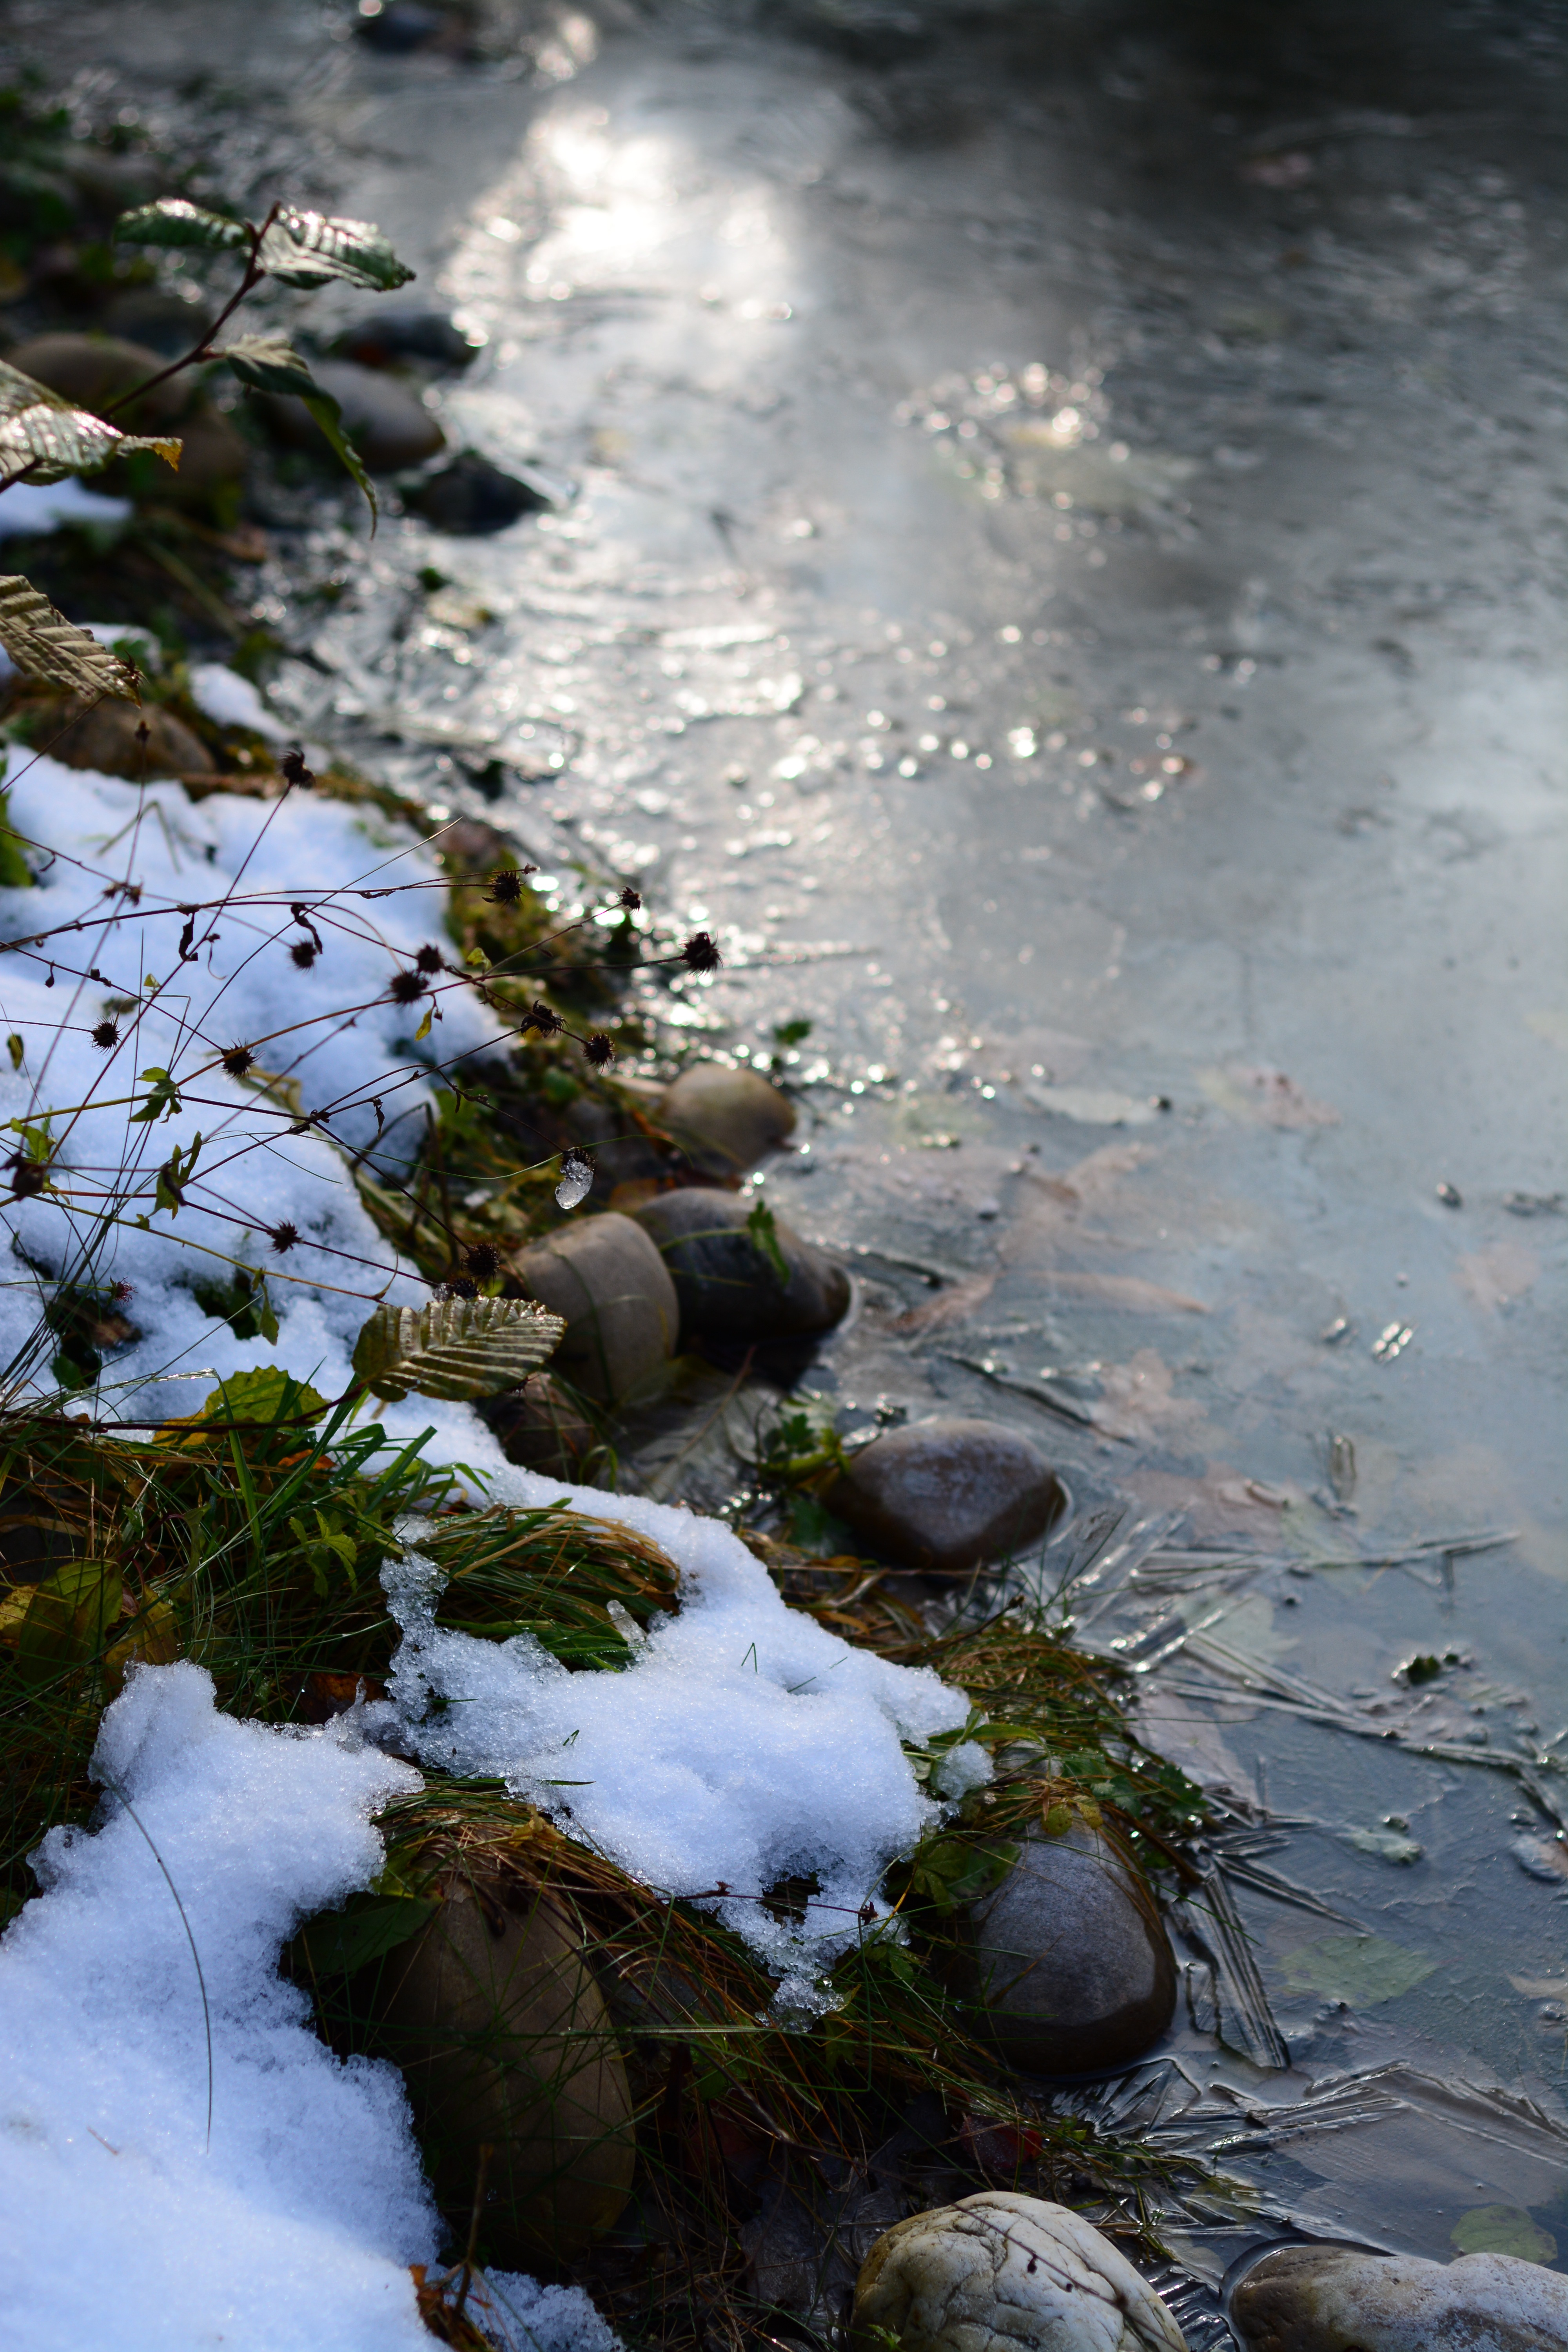
tree, water, nature, grass, rock, snow, cold, winter, light, plant, sunlight, leaf, flower, lake, frost, river, pond, stream, ice, green, reflection, autumn, weather, frozen, season, body of water, icy, waters, wintry, water feature, freezing, po, ice cover, frozen pond